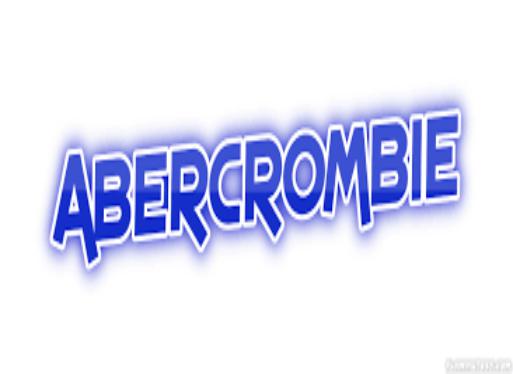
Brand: Abercrombie
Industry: Clothes